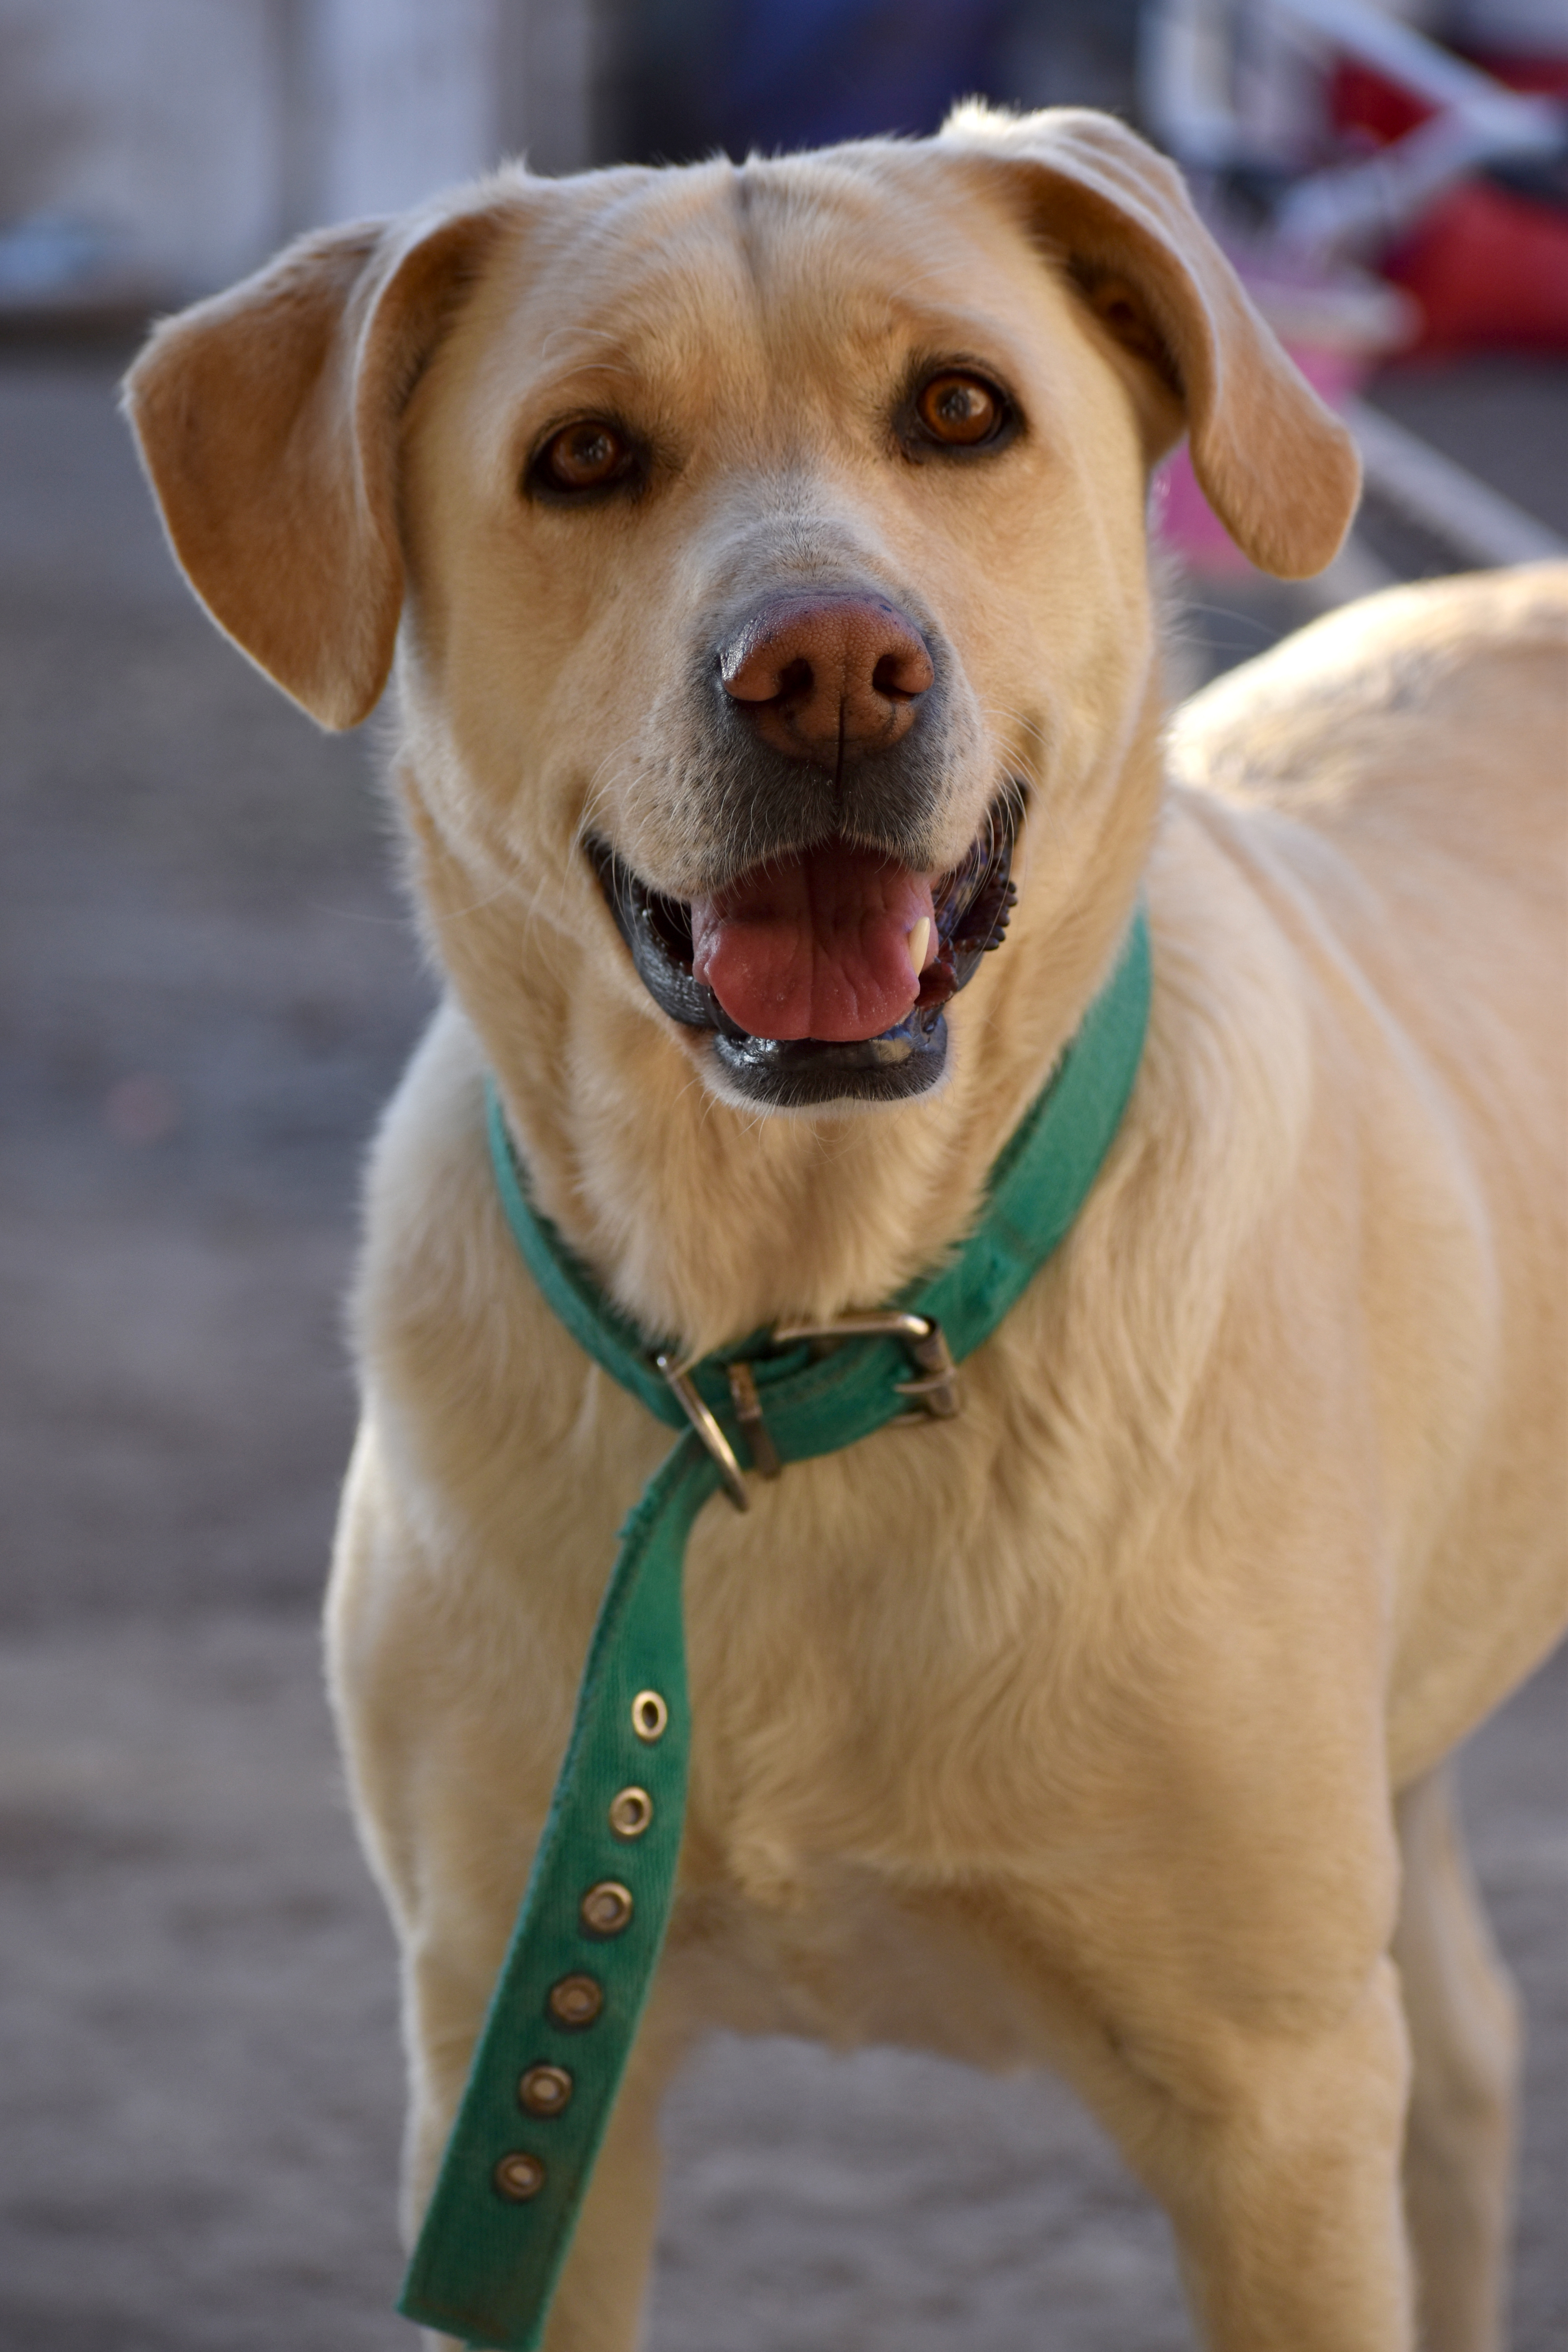
labrador, dog, vertebrate, dog breed, canidae, mammal, labrador retriever, carnivore, snout, sporting group, retriever, fawn, Potcake dog, dog collar, companion dog, hunting dog, ancient dog breeds